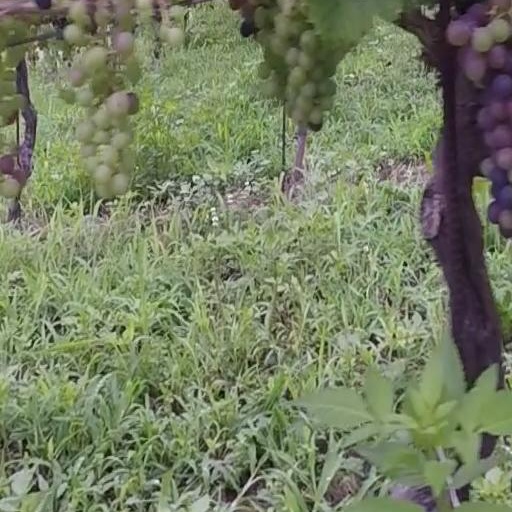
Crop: grape